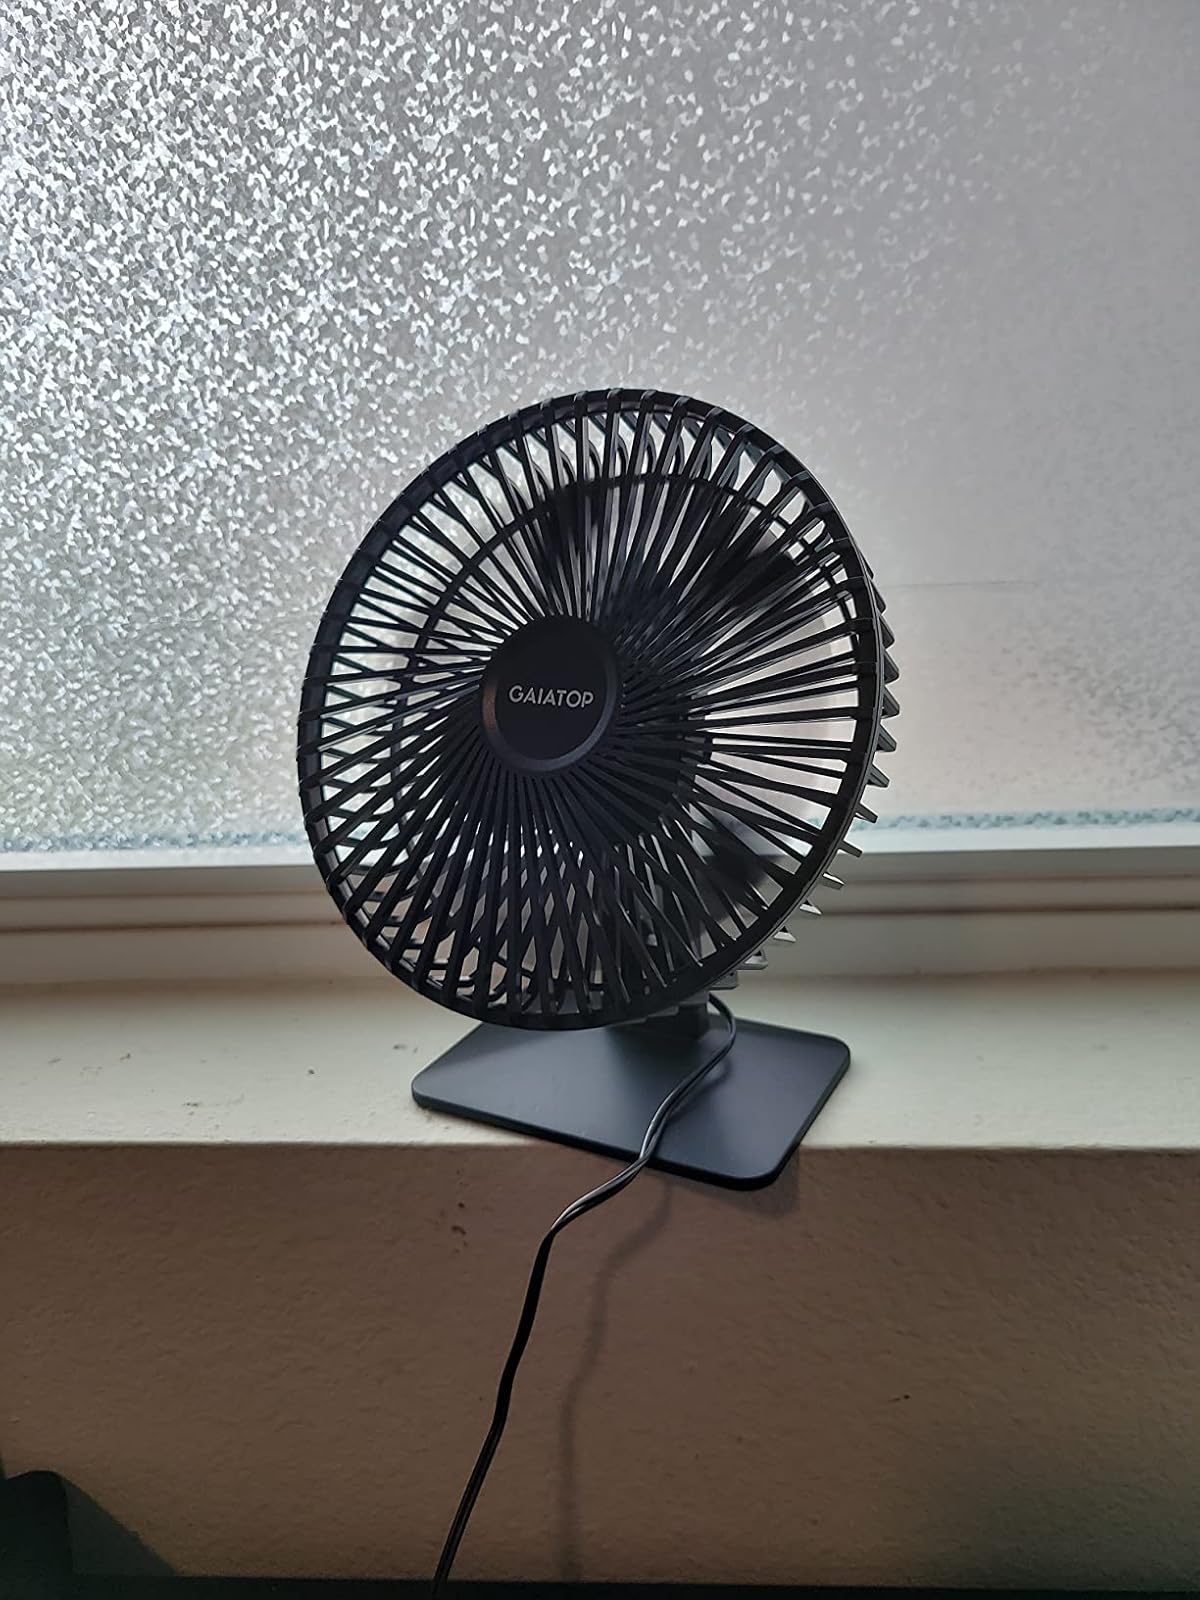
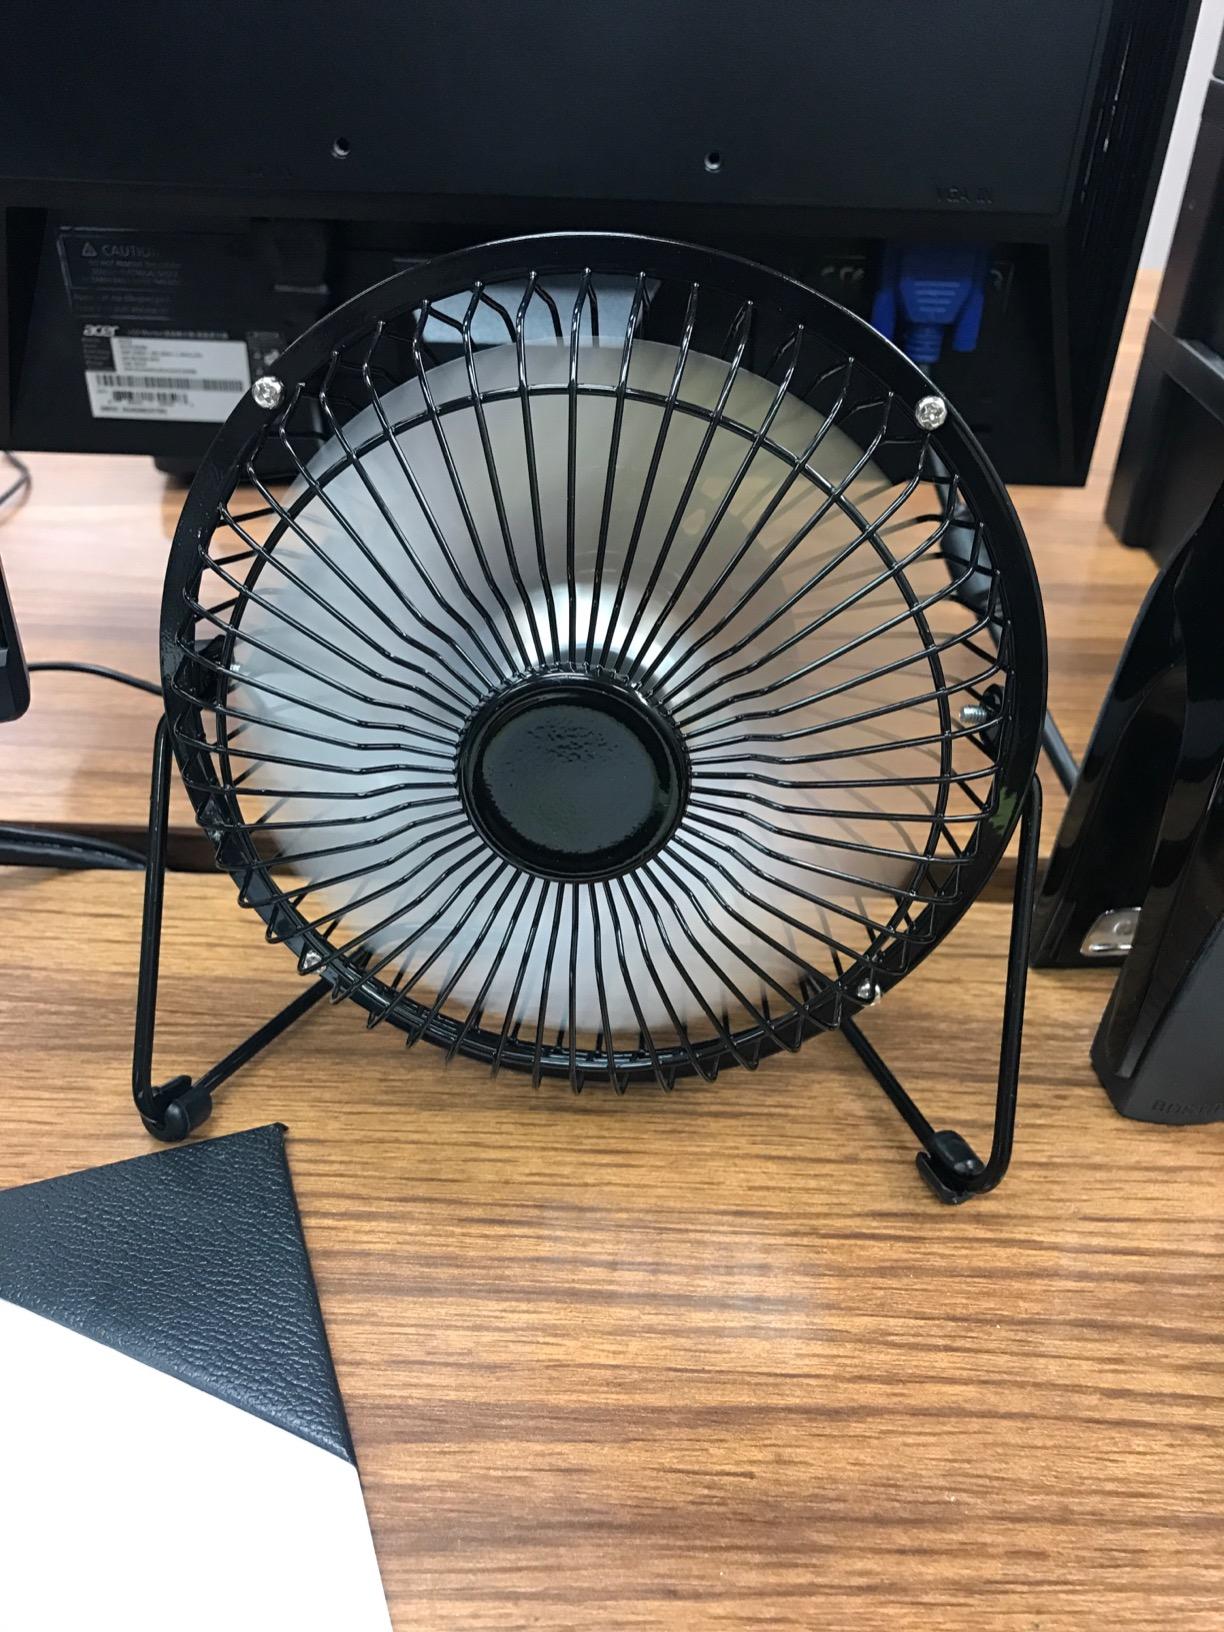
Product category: fan
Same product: no